Space Shuttle Pathfinder

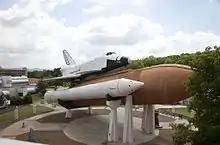
"Pathfinder" at the U.S. Space & Rocket Center in Alabama sits atop MPTA-ET. The SRB forward assemblies have changed over the years.

After sitting in storage for many years, the America-Japan Society, Inc. obtained the wood and steel mockup at a cost of US$1 million and hired Teledyne Brown Engineering to refurbish it to more closely resemble an actual Space Shuttle. It was named "Pathfinder" and displayed at the Great Space Shuttle Exposition in Tokyo from June 1983 to August 1984.